Plague of Justinian

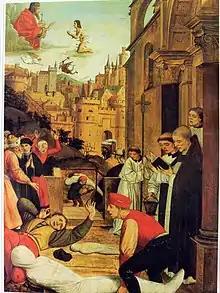
Saint Sebastian pleads with Jesus for the life of a gravedigger afflicted during the plague of Justinian. (Josse Lieferinxe, 1497–1499)

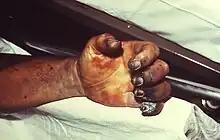
A characteristic of "Yersinia pestis" infection is necrosis of the hand. (photo from 1975 plague victim)

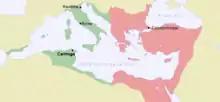
A map of the Byzantine Empire in 550 (a decade after the Plague of Justinian) with Justinian's conquests shown in green

The plague of Justinian or Justinianic plague (AD 541–549) was an epidemic of plague that afflicted the entire Mediterranean Basin, Europe, and the Near East, especially the Sasanian Empire and the Byzantine Empire. The plague is named for the Byzantine Emperor Justinian I (r. 527–565) who, according to his court historian Procopius, contracted the disease and recovered in 542, at the height of the epidemic which killed about a fifth of the population in the imperial capital Constantinople. The contagion arrived in Roman Egypt in 541, spread around the Mediterranean Sea until 544, and persisted in Northern Europe and the Arabian Peninsula until 549. By 543, the plague had spread to every corner of Justinian's empire.